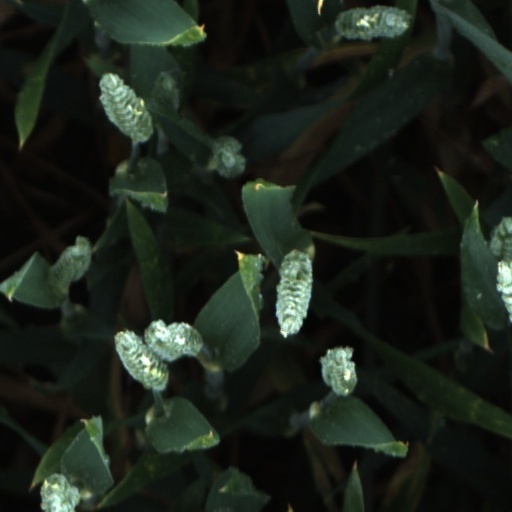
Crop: wheat